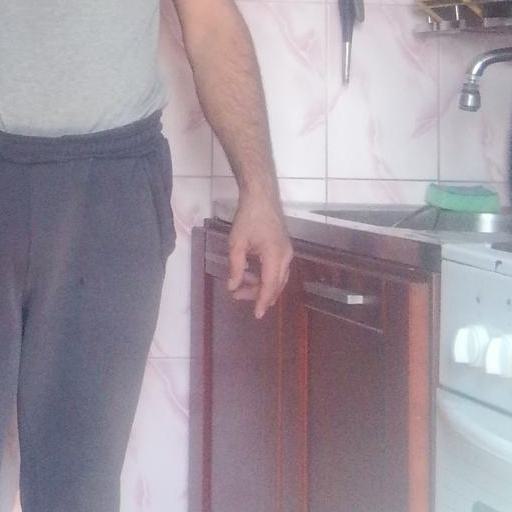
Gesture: no_gesture